Jeromy Burnitz

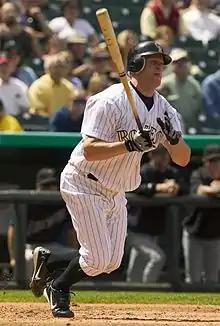
Burnitz with the Rockies in 2004

Jeromy Neal Burnitz (born April 15, 1969) is an American former professional baseball player. Burnitz was a right fielder in Major League Baseball who played with the New York Mets (1993–94, 2002–03), Cleveland Indians (1995–96), Milwaukee Brewers (1996–2001), Los Angeles Dodgers (2003), Colorado Rockies (2004), Chicago Cubs (2005), and Pittsburgh Pirates (2006).